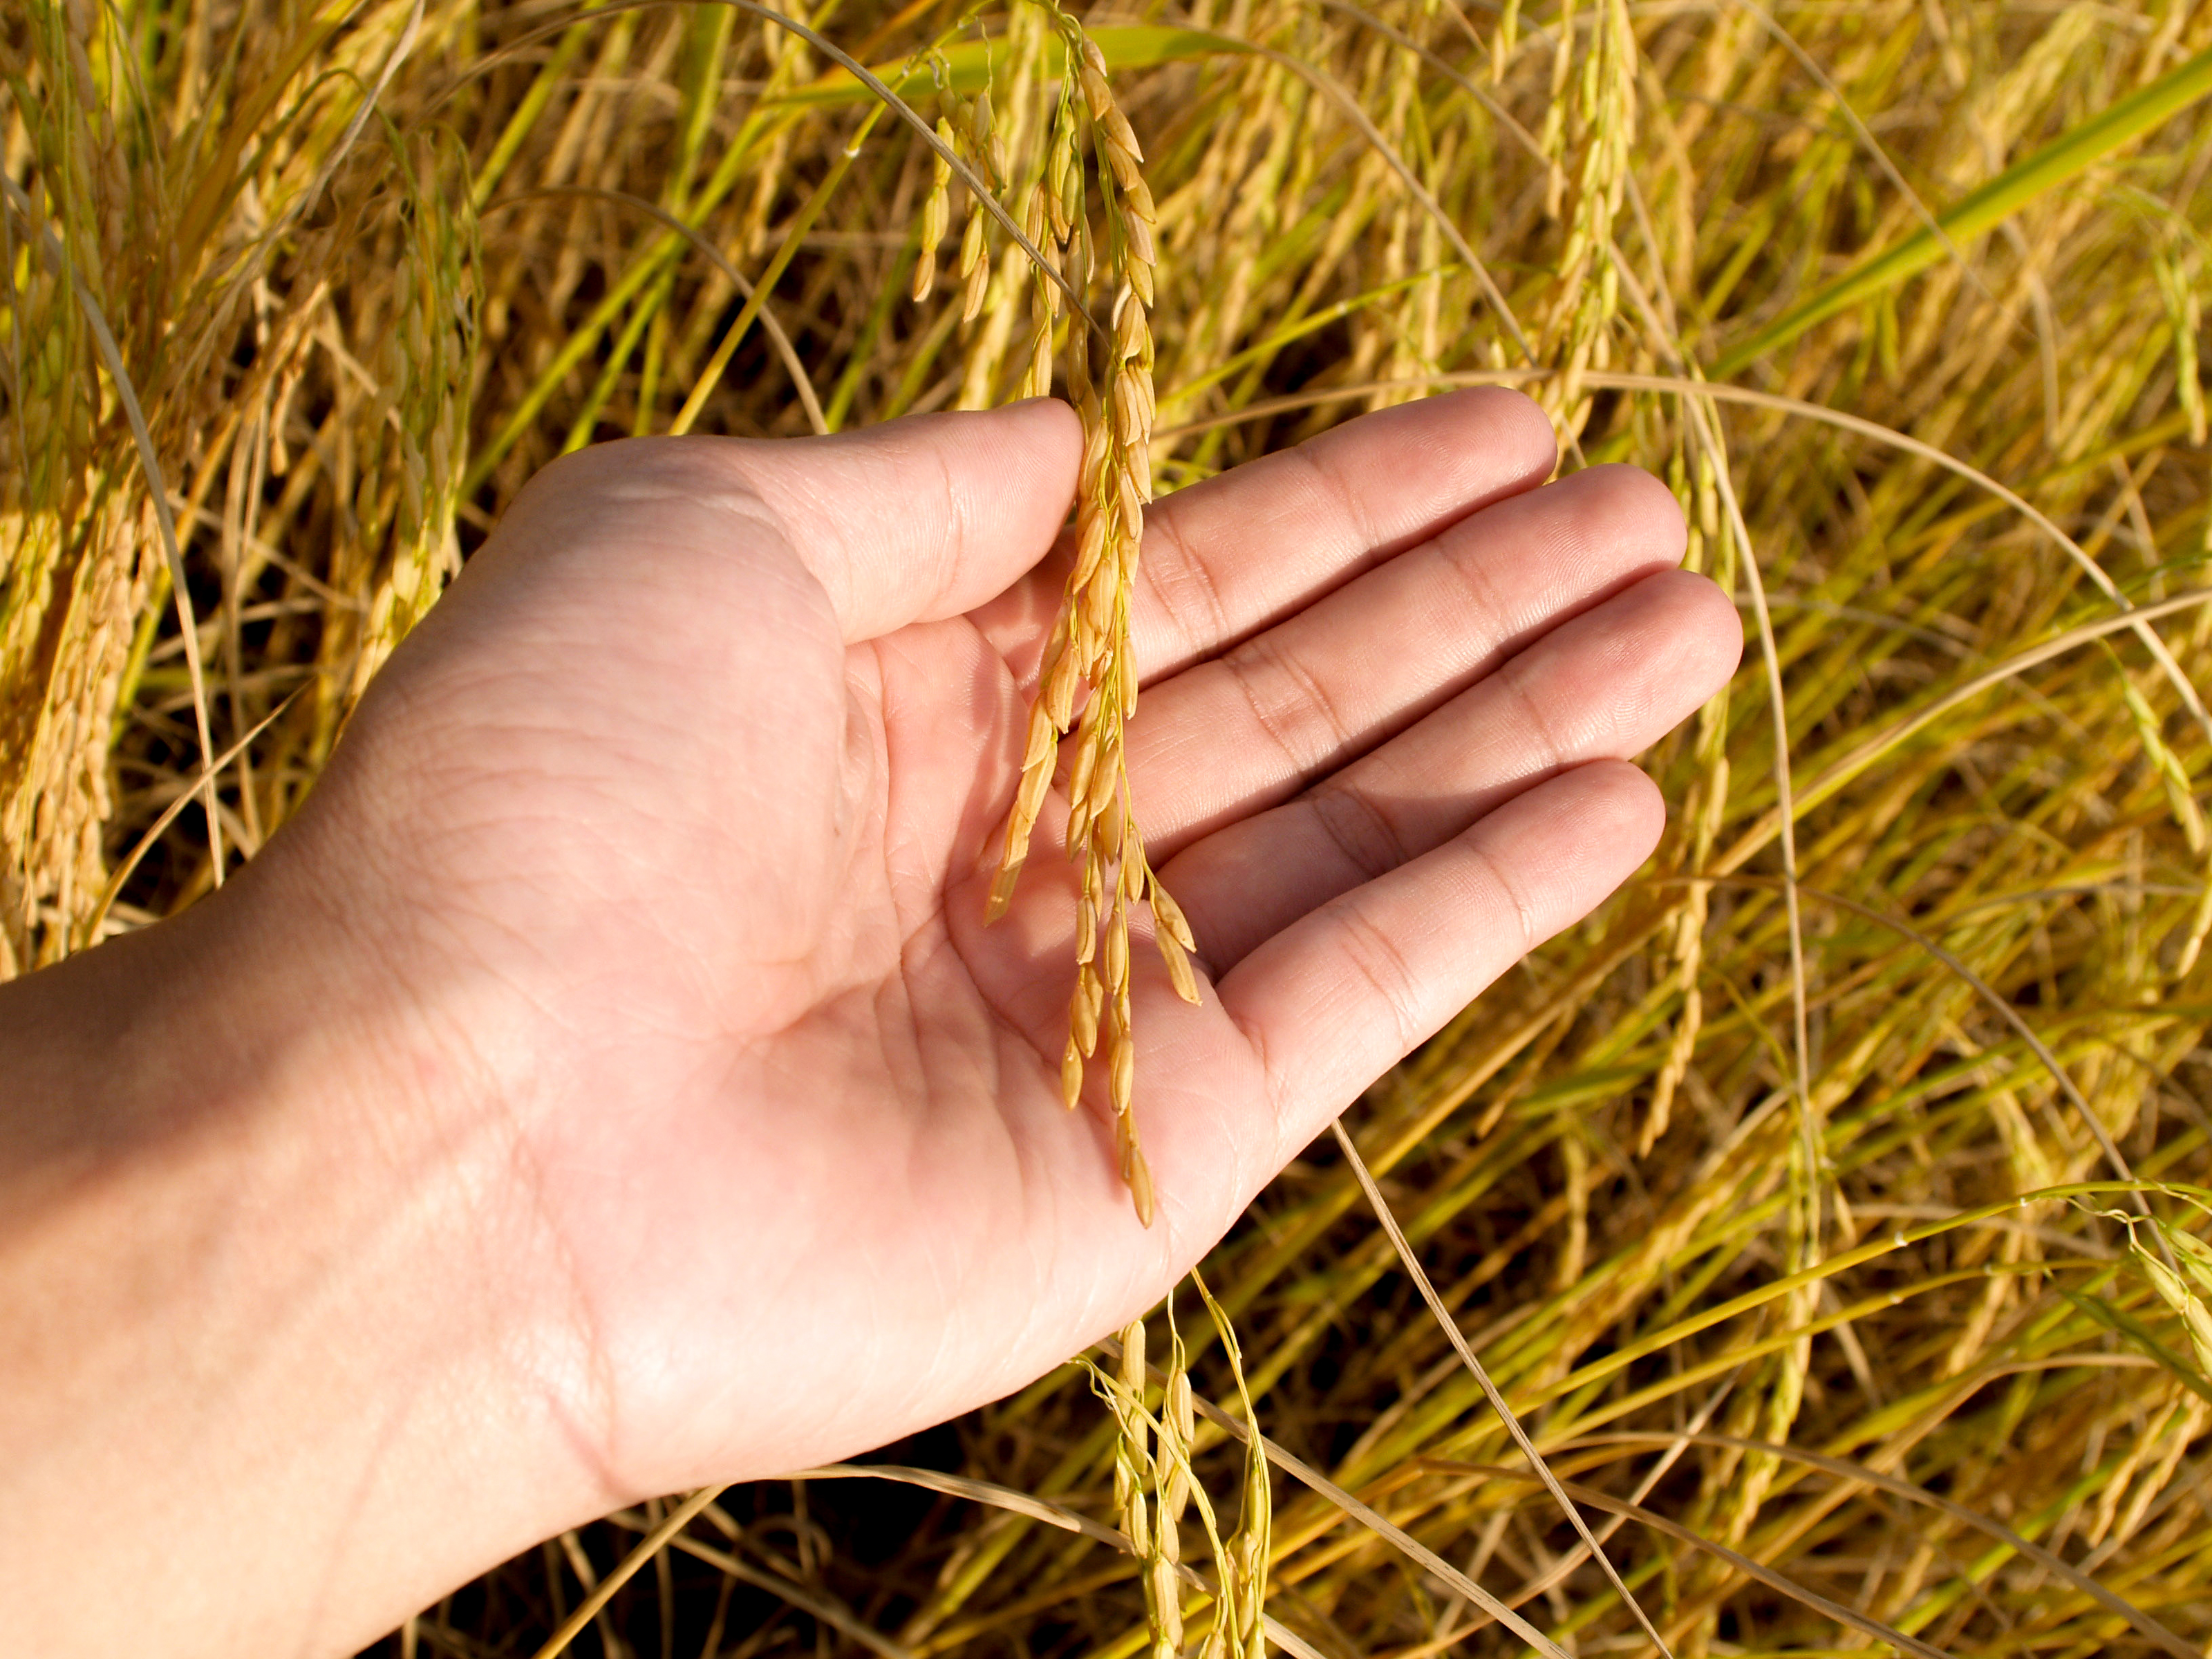
field, nature, green, rice, plant, agriculture, crop, food, golden, asia, grass, harvest, plantation, yellow, paddy, season, farm, ripe, background, cereal, asian, autumn, rural, growth, farmland, thailand, grain, organic, seed, brown, grass family, straw, finger, hand, commodity, food grain